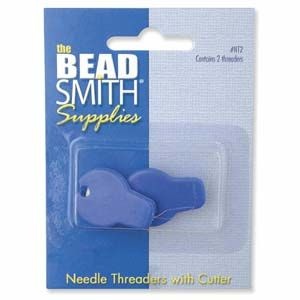
Beadsmith - Needle Threaders - with Cutter - 2pack
Needle Threader with Cutter to trim treads. How to use a thread cutter: 1) The needle threader consists of two parts. The handle & the wire. The end of the wire that is away from the holder is folded. Place the folded wire of the needle threader through the eye of the sewing needle. 2) Place the thread into the wire loop of the needle threader. 3) Holding on to the body of the needle threader, pull the wire part back through the eye of the needle, stopping when you have one thread in the eye of the needle. Remove the thread from the wire part of the needle threader. Knot your thread and sew."
Brand: BEADSMITH
Category: Arts & Entertainment > Hobbies & Creative Arts > Arts & Crafts > Art & Crafting Tools > Thread & Yarn Tools > Needle Threaders